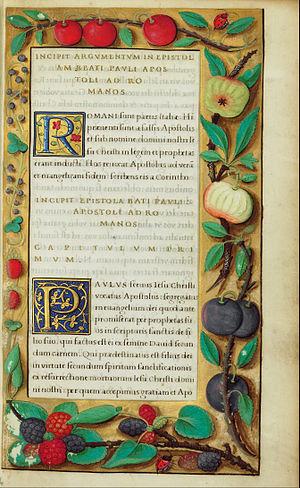
La cuisine médiévale regroupe les plats, les habitudes alimentaires et les méthodes de cuisson des diverses cultures européennes, durant le Moyen Âge, entre le Vᵉ et le XVIᵉ siècle. Durant cette période, les régimes alimentaires et la préparation des plats évoluèrent plus lentement que lors de l'époque moderne qui suivit, et dont les changements posèrent les bases de la cuisine européenne moderne.